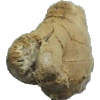
Label: Ginger Root 1